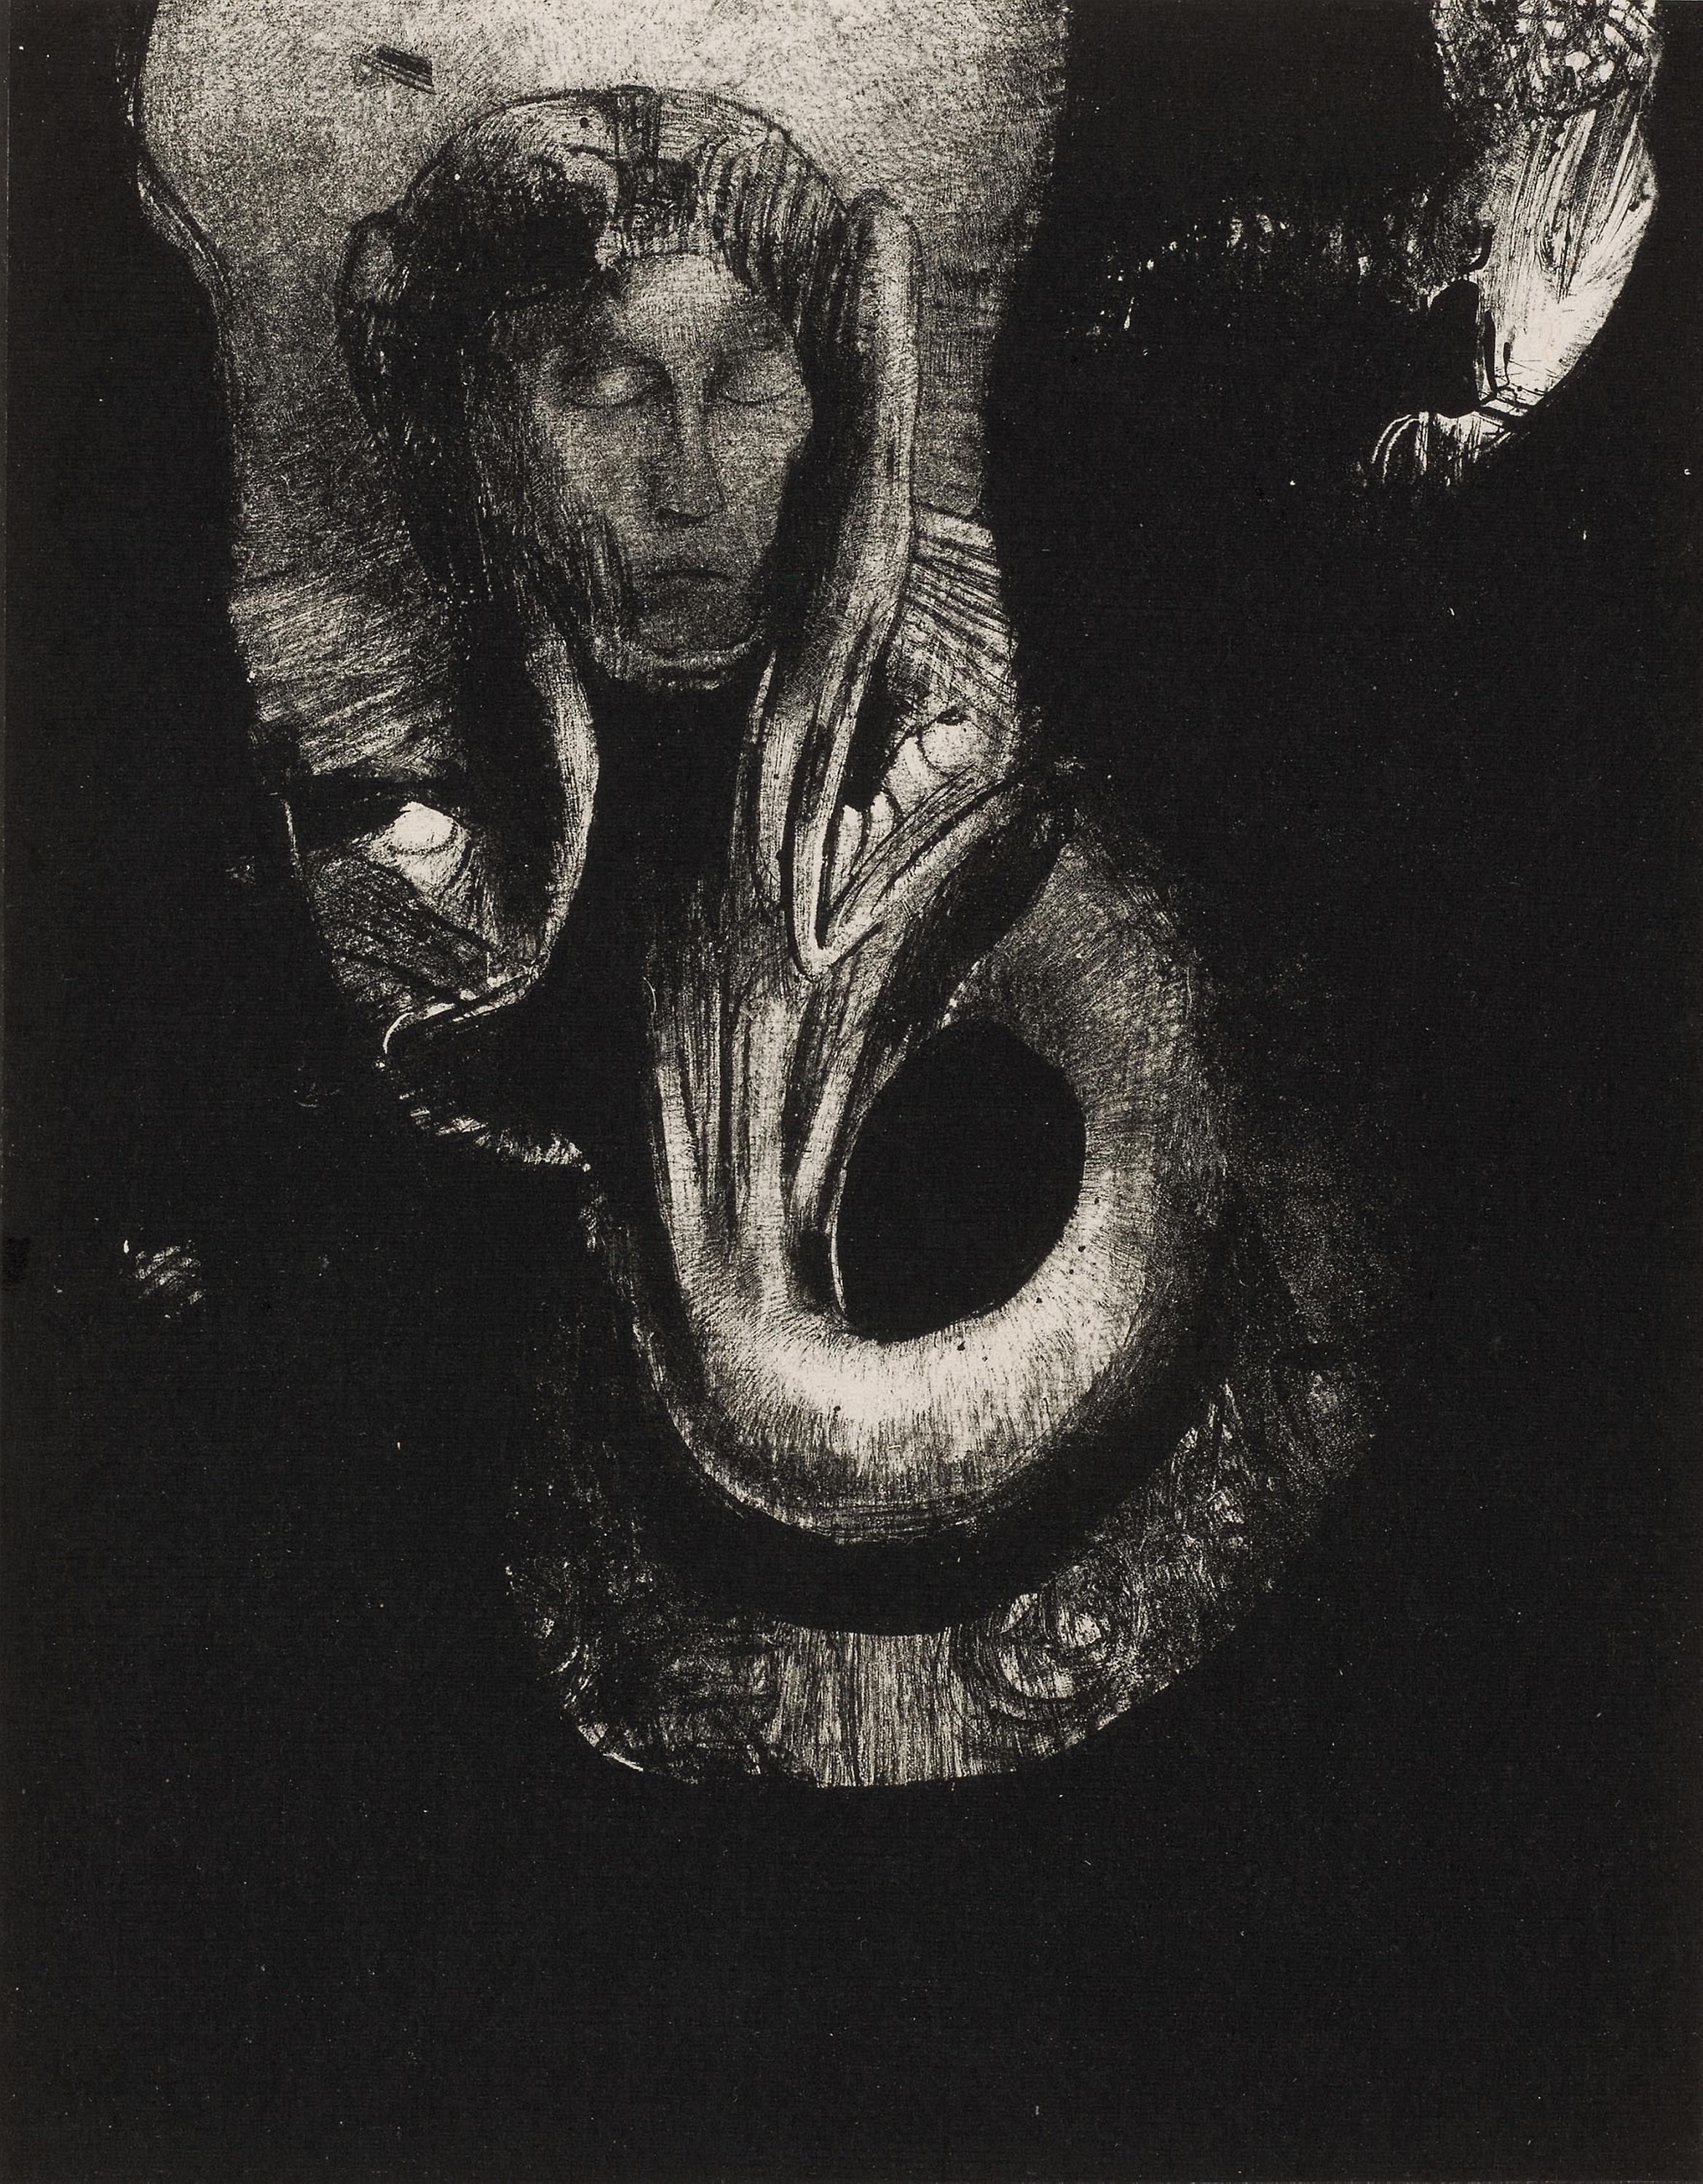
elephant, elephants and mammoths, african elephant, indian elephant, illustration, eye, snout, organism, art, font, printmaking, visual arts, drawing